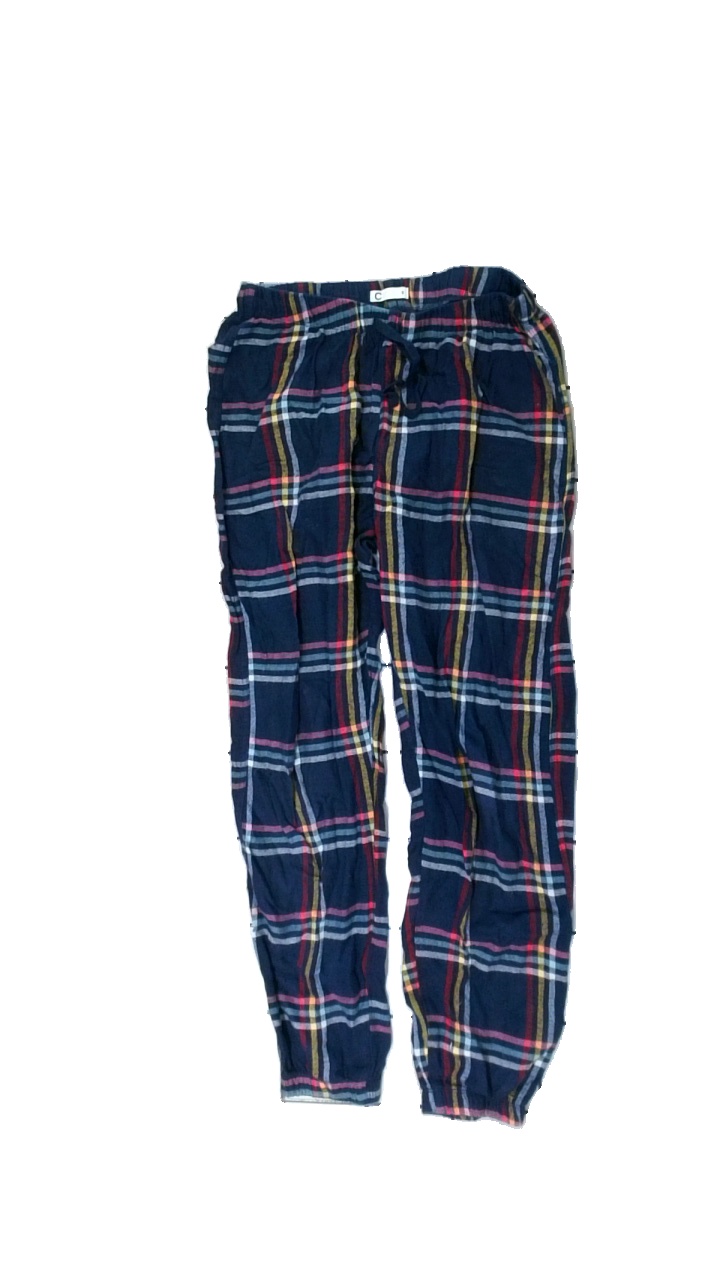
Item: Trousers (Ladies)
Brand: Cubus
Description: rutiga pyjamas byxor, noppriga
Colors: White, Blue, Red, Multicolor
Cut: Regular
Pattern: Checkered print
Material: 100% cotton
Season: All
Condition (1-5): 3
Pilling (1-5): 3
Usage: Export
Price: <50